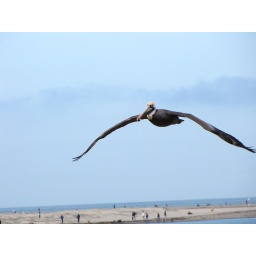
Brown Pelican with the dog beach in the background. At the mouth of the San Diego River Channel. January 2009